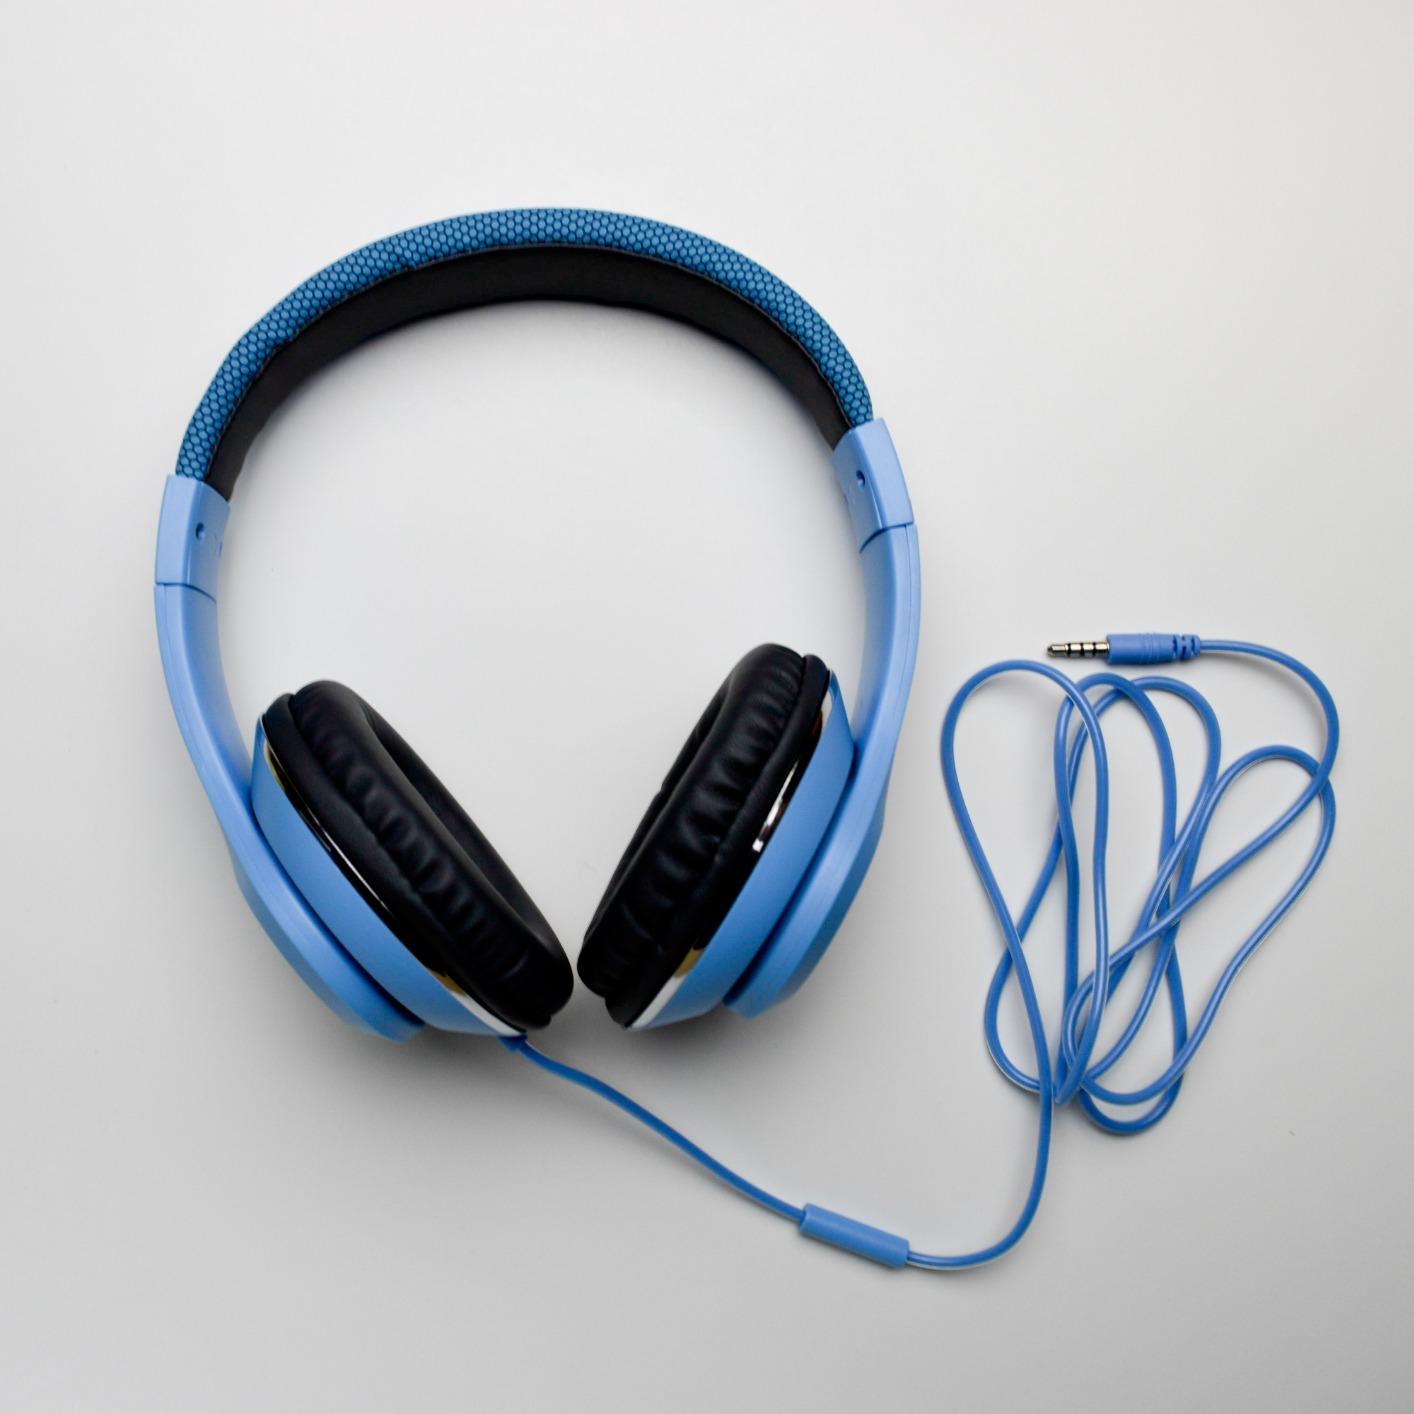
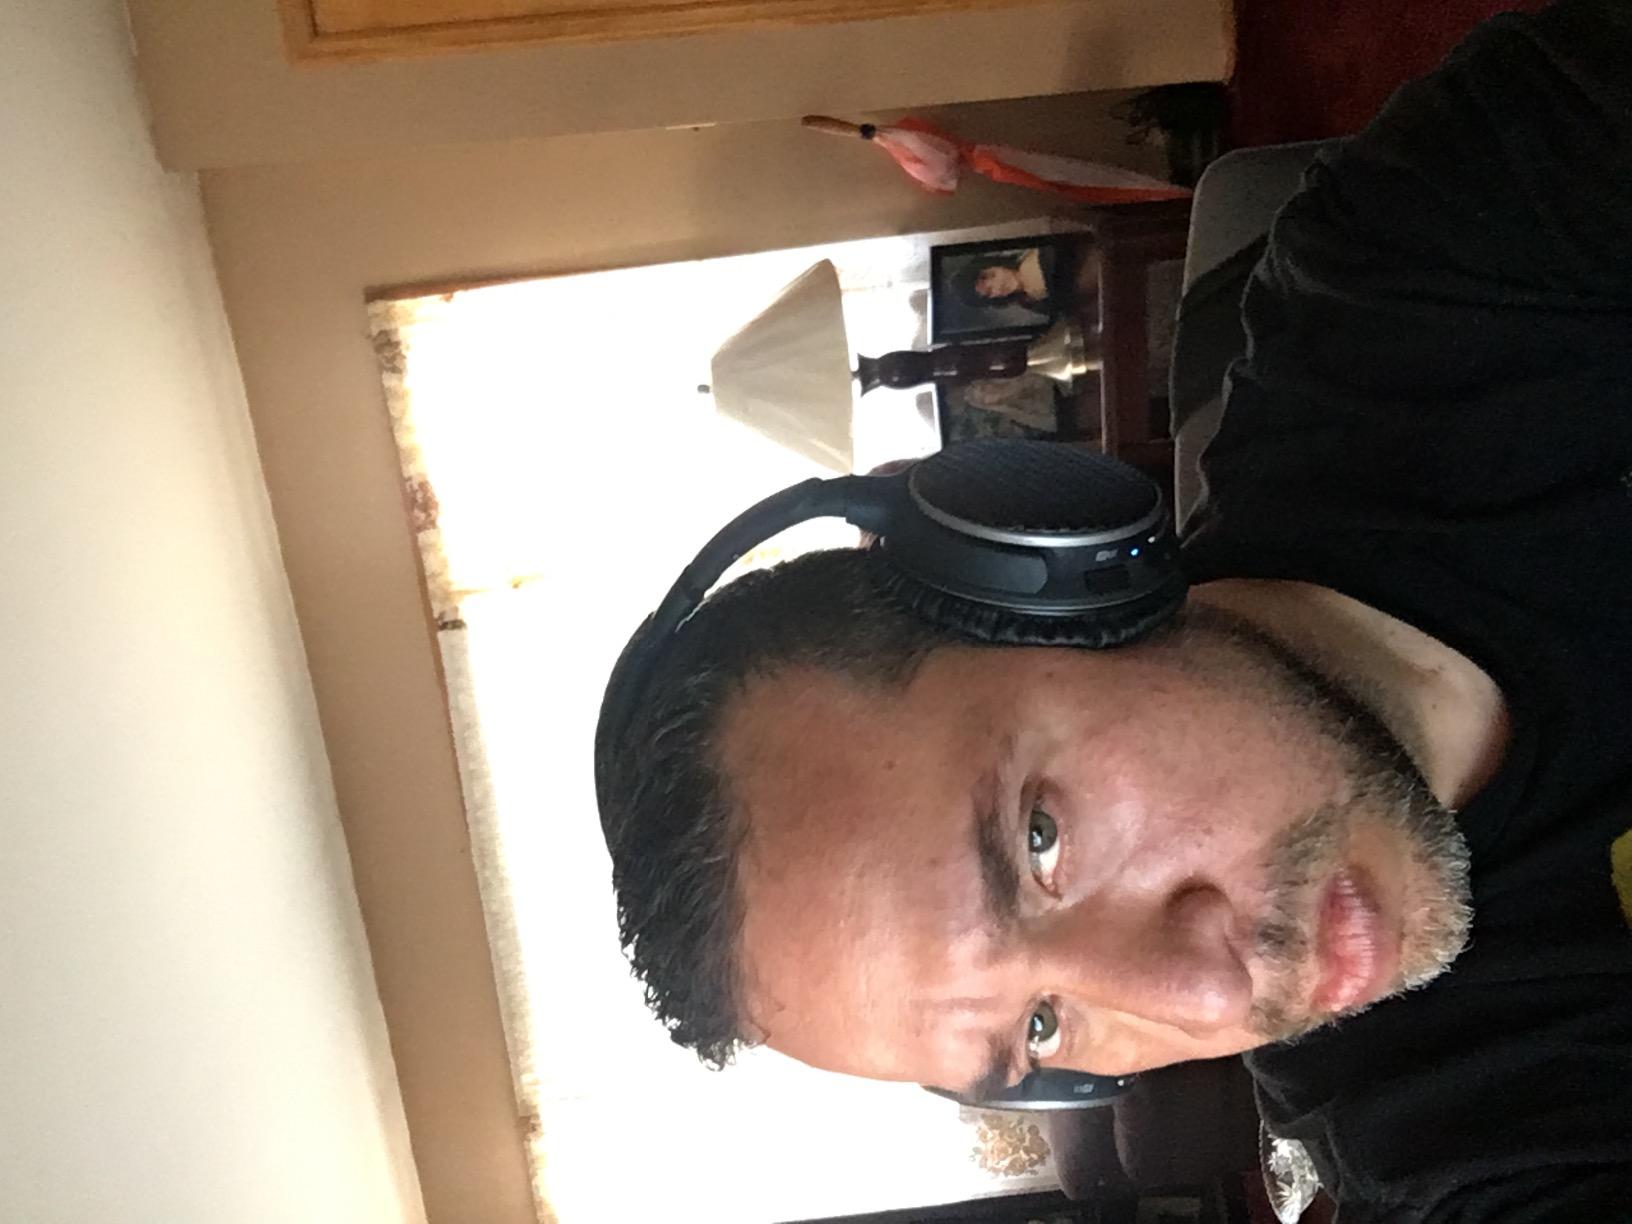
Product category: headphones
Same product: no